Ferenc Sebő

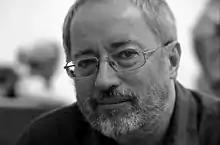

Ferenc Sebő (born February 10, 1947, in Szekszárd) is a Hungarian folklorist and musician, best known as the bandleader for the Sebő Ensemble, a band that produced many future stars, including Márta Sebestyén (later of Muzsikás). The Sebő Ensemble was one of the best-known groups of the Hungarian roots revival in the 1970s.